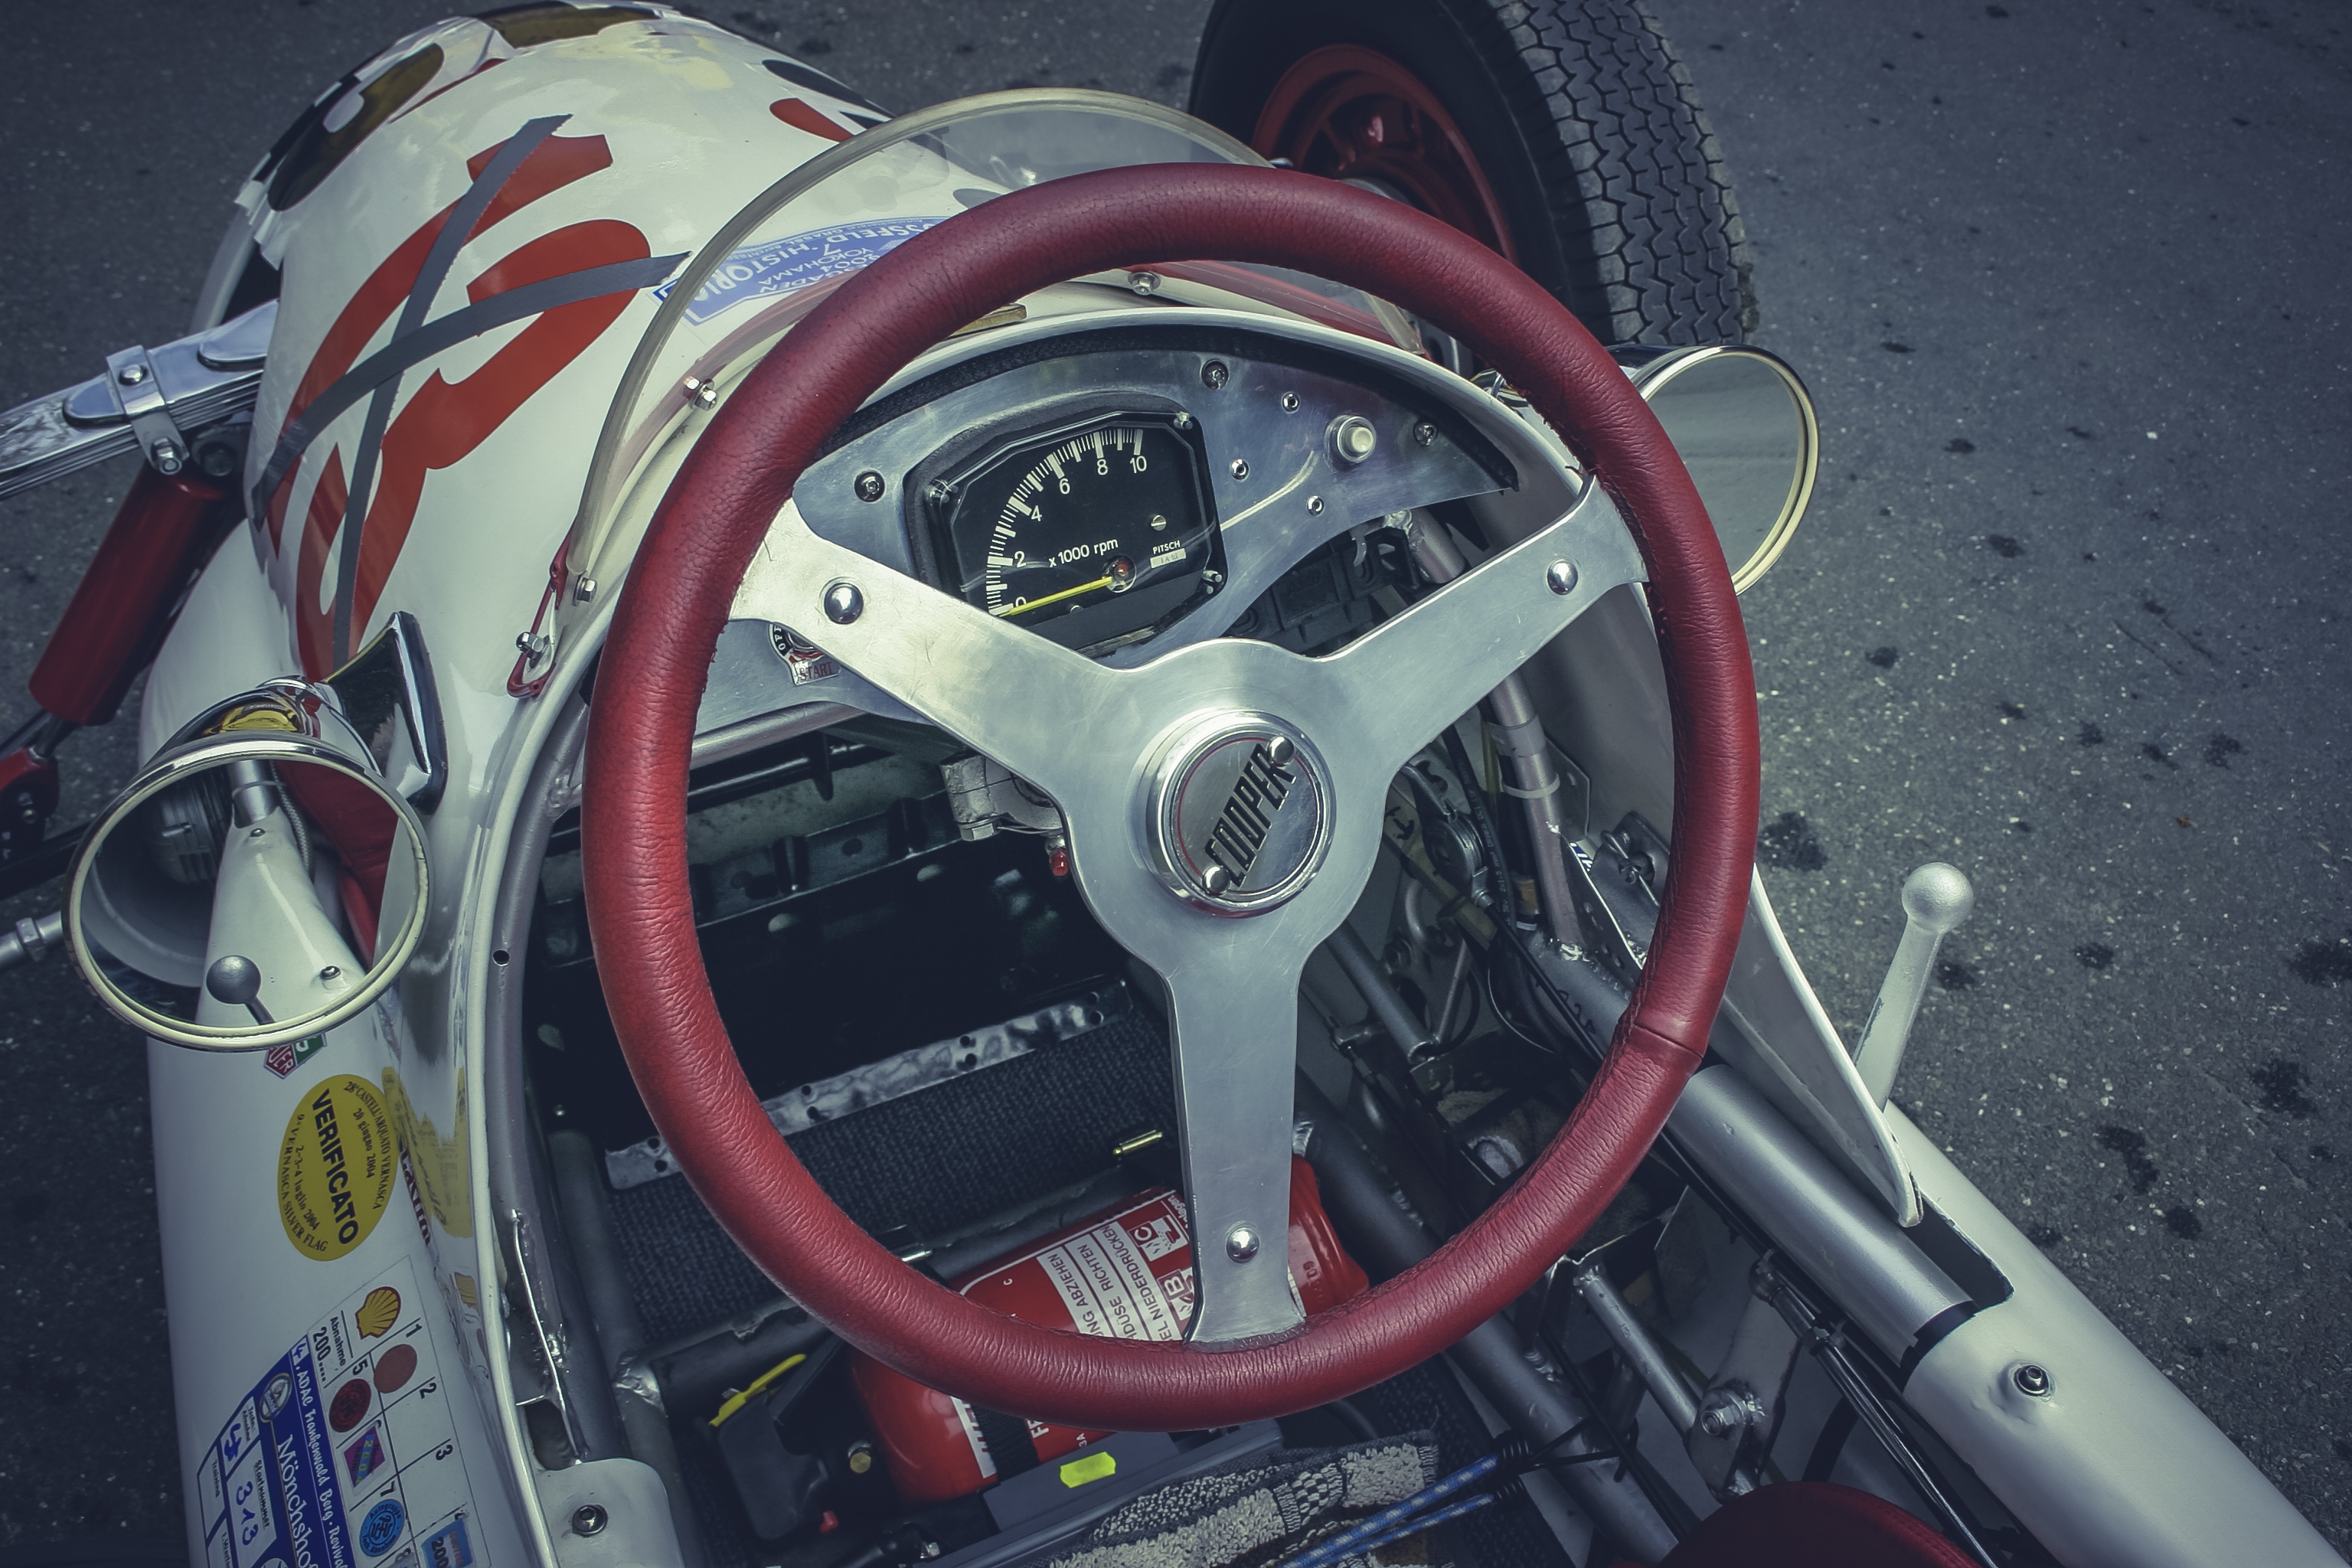
steering part, steering wheel, vehicle, motor vehicle, wheel, car, auto part, automotive wheel system, rim, spoke